Mapoutahi

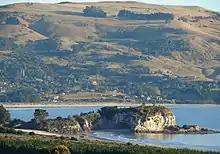

Te Mapoutahi or simply Mapoutahi is a peninsula on the coast of Otago, New Zealand, between the townships of Waitati and Pūrākaunui, within the limits of Dunedin City. It lies some north of Dunedin's city centre.